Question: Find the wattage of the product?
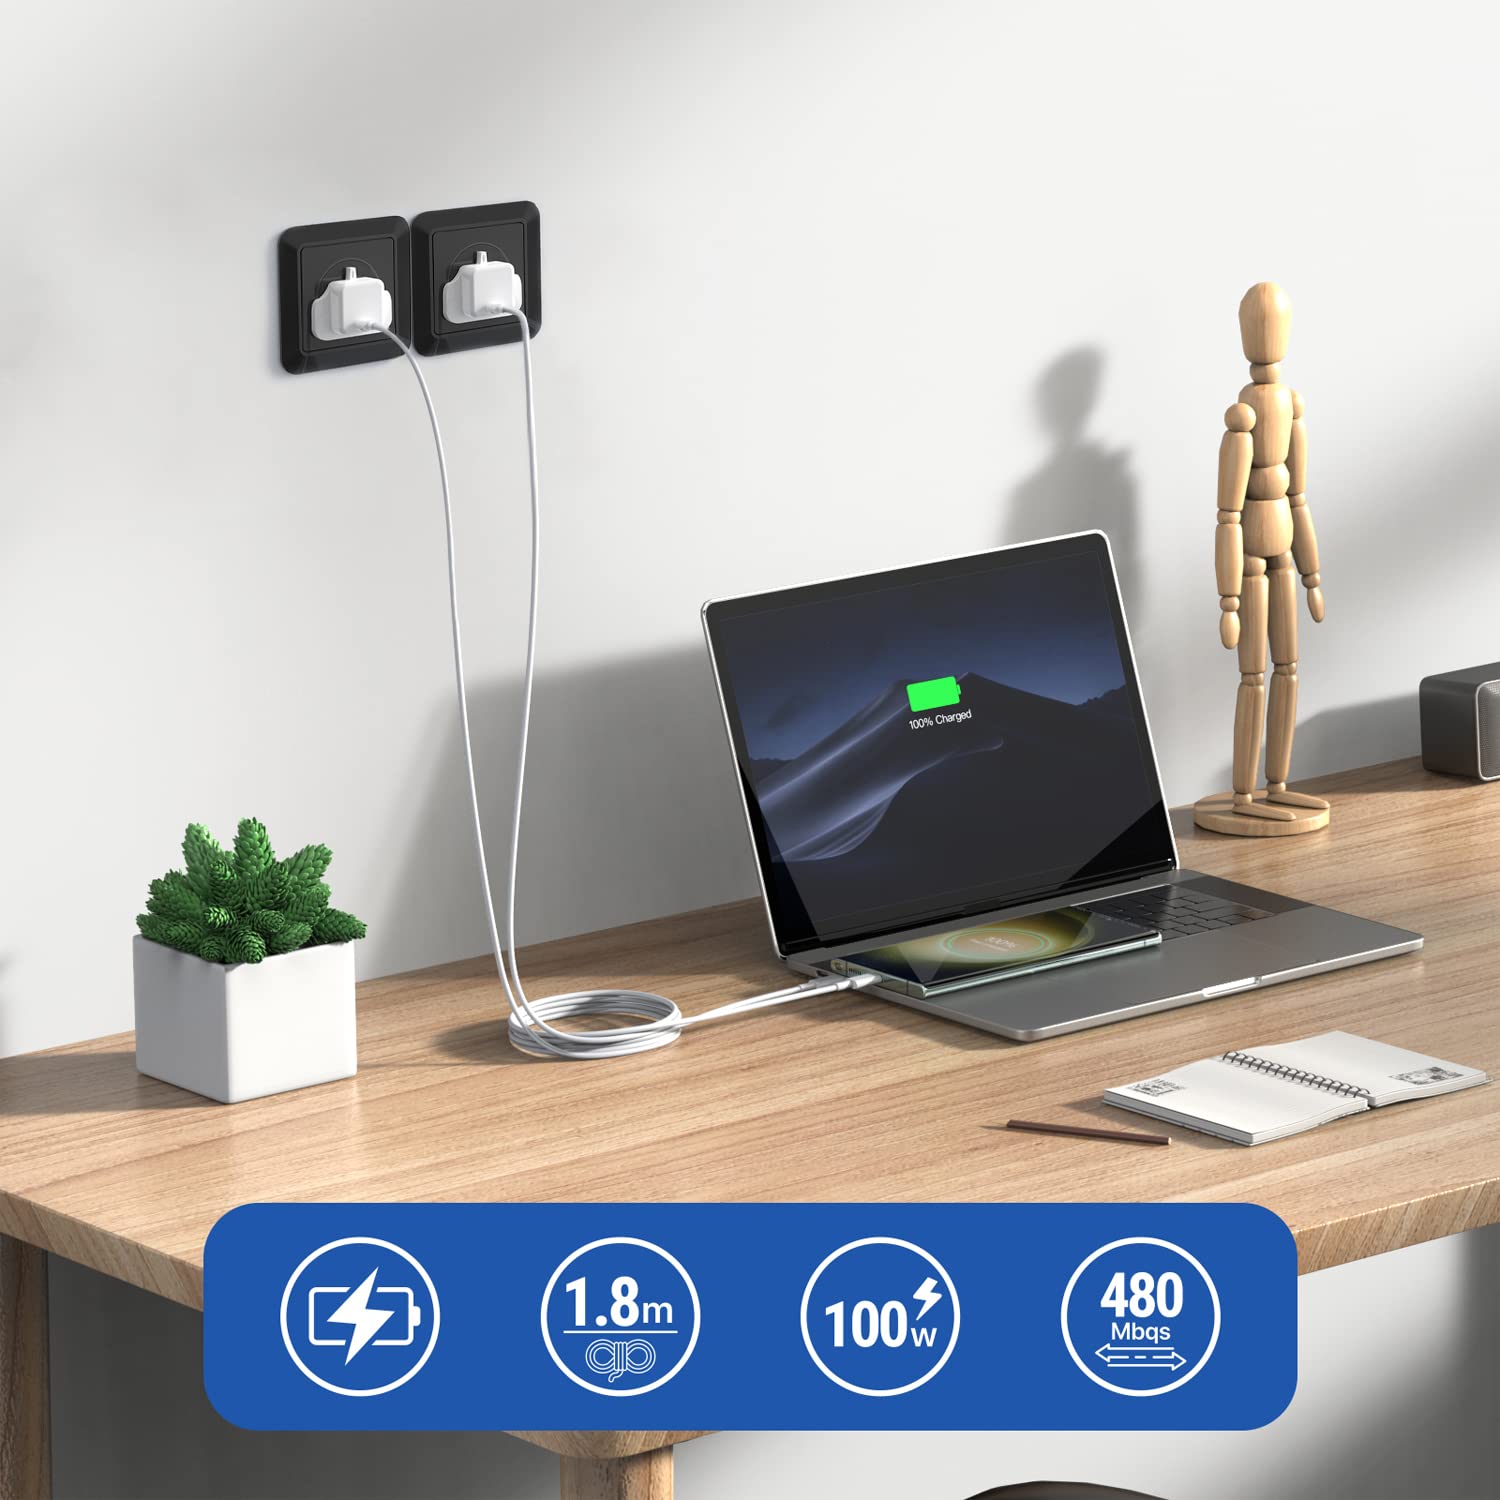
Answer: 100.0 watt